Port Ruysdael

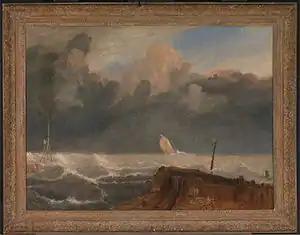
Painting of the sea with some boats

Port Ruysdael is an 1826 oil on canvas painting by the English painter J. M. W. Turner. It is in the collection of the Yale Center for British Art in New Haven.